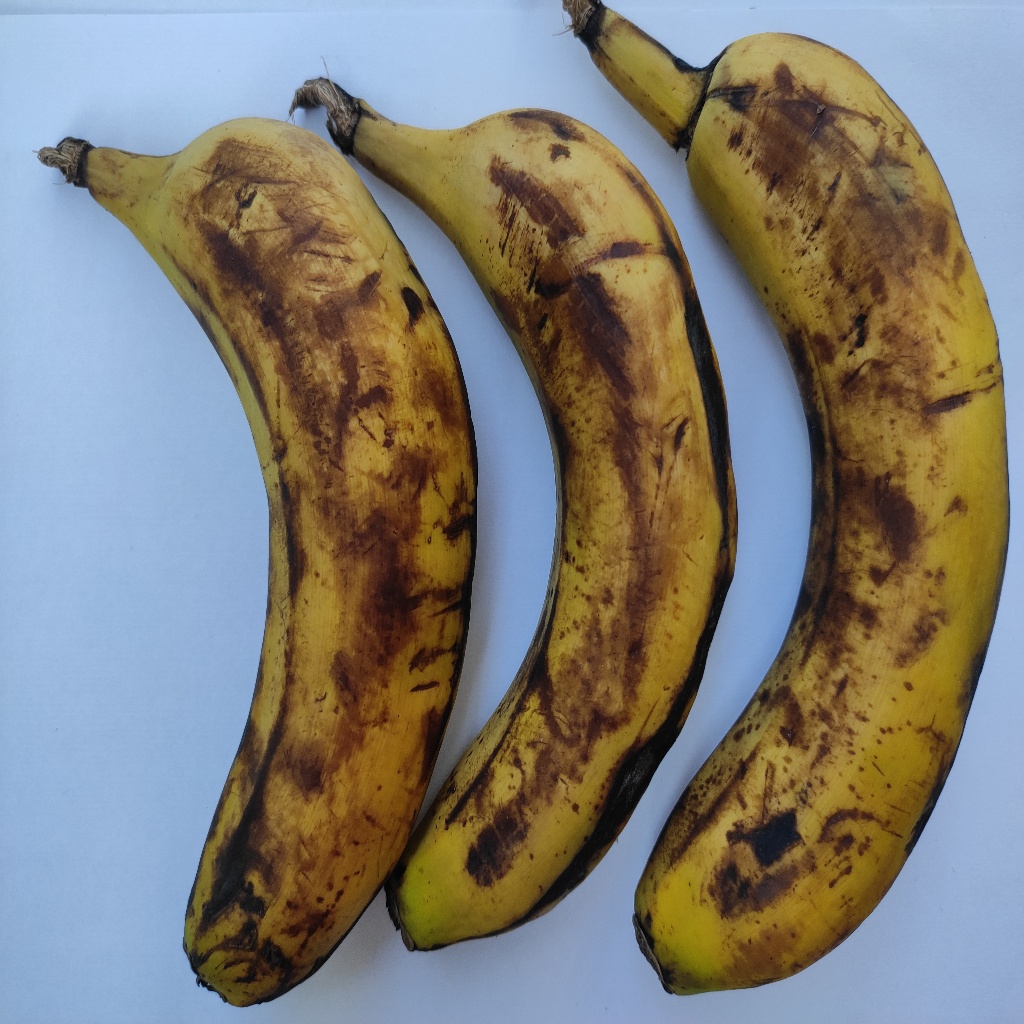
Crop: banana
Quality class: Defect